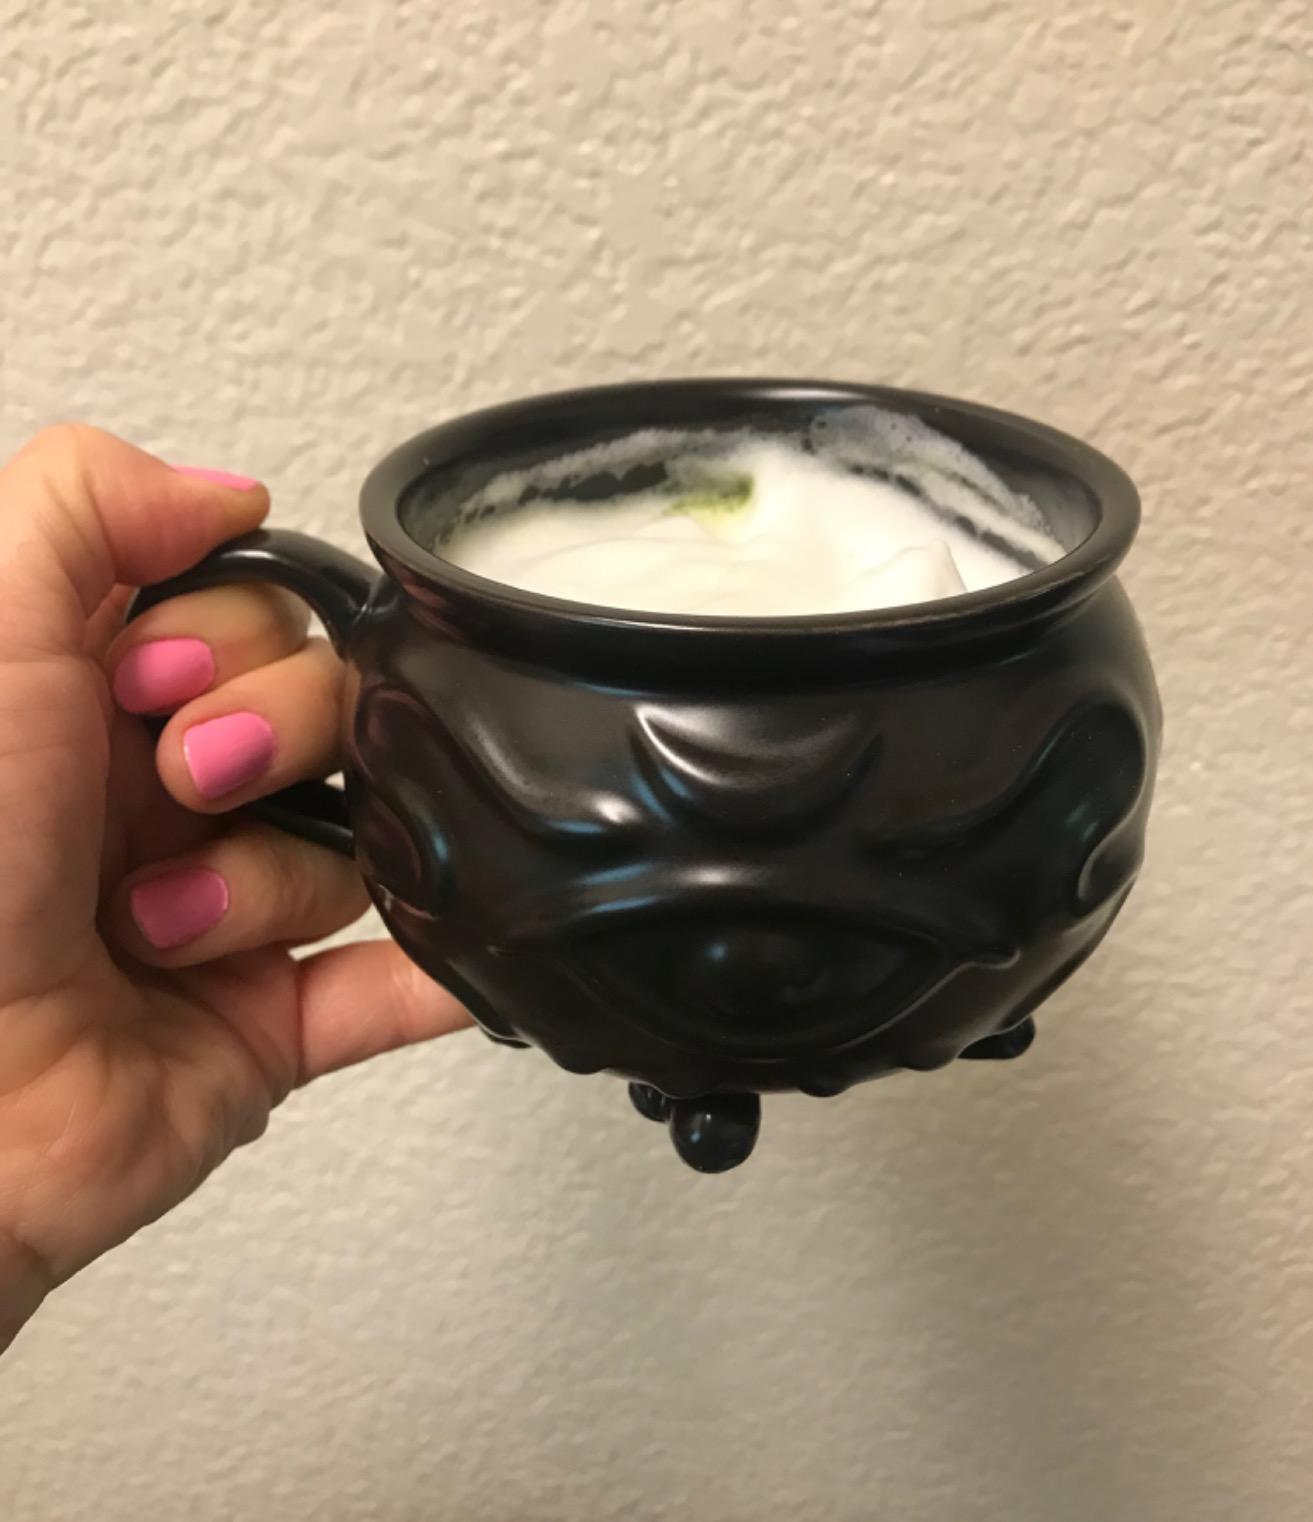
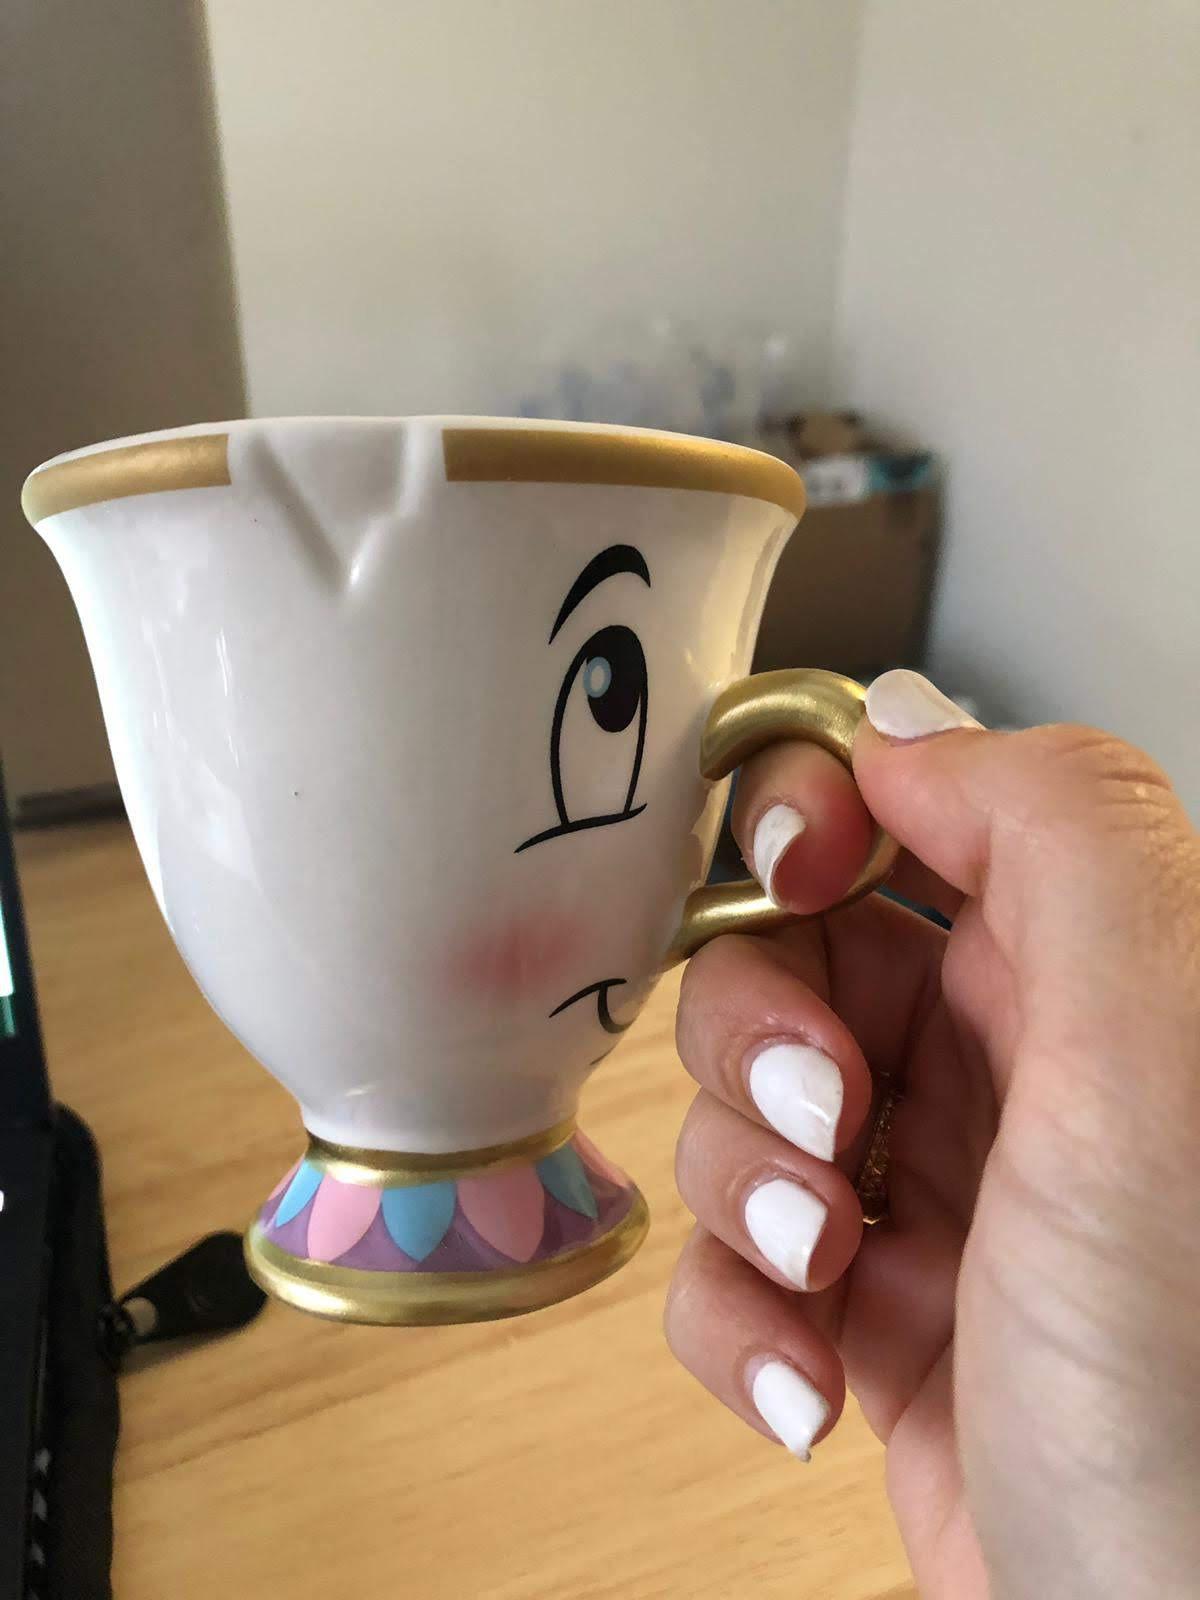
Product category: items_mug
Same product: no